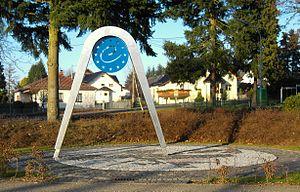
Le centre de l'Europe est le point de la surface terrestre correspondant au centre géographique du continent européen. Suivant les critères retenus, plusieurs endroits répondent à cette définition.